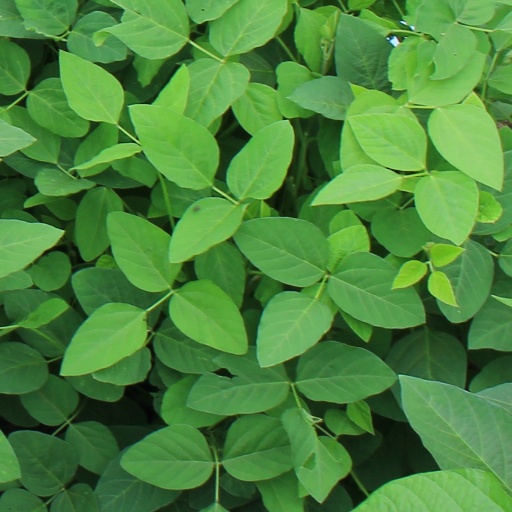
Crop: soybean